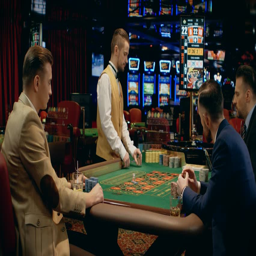
dealer paying to a player in a casino